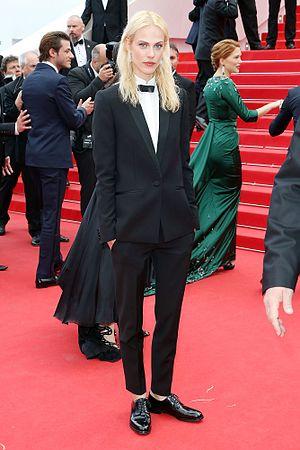
Aymeline Valade au festival de Cannes 2014
Montpellier — prononcé [mɔ̃.pə.lje] ou [mɔ̃.pɛ.lje] — est une commune française, préfecture du département de l’Hérault. Capitale de l'ancienne région administrative Languedoc-Roussillon, elle est le centre d'une métropole et un pôle d'équilibre de la région Occitanie, où se déroulent les assemblées plénières. Montpellier se situe dans le Sud de la France, sur un grand axe de communication joignant l'Espagne à l'ouest, à l'Italie à l'est. Proche de la mer Méditerranée, cette ville a comme voisines Béziers à 69 km au sud-ouest et Nîmes à 52 km au nord-est.
Cet article présente les six épisodes de la deuxième saison de la série télévisée française Dix pour cent.
Aymeline Valade, née le 17 octobre 1984 à Montpellier, est une mannequin et comédienne française.